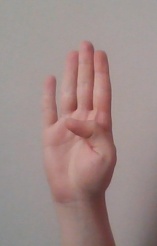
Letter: kaaf